Mystaria: The Realms of Lore

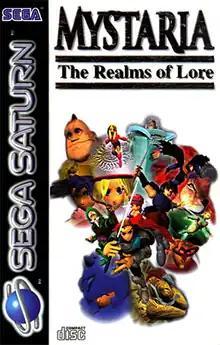
European Saturn cover art

Mystaria: The Realms of Lore, released as Riglord Saga in Japan, is a tactical role-playing game for the Sega Saturn. In May 1996 it was re-released as Blazing Heroes in North America. Its graphics consist of pre-rendered sprites and polygonal backgrounds. Its sequel, "Riglord Saga 2", was released in Japan only in 1996.